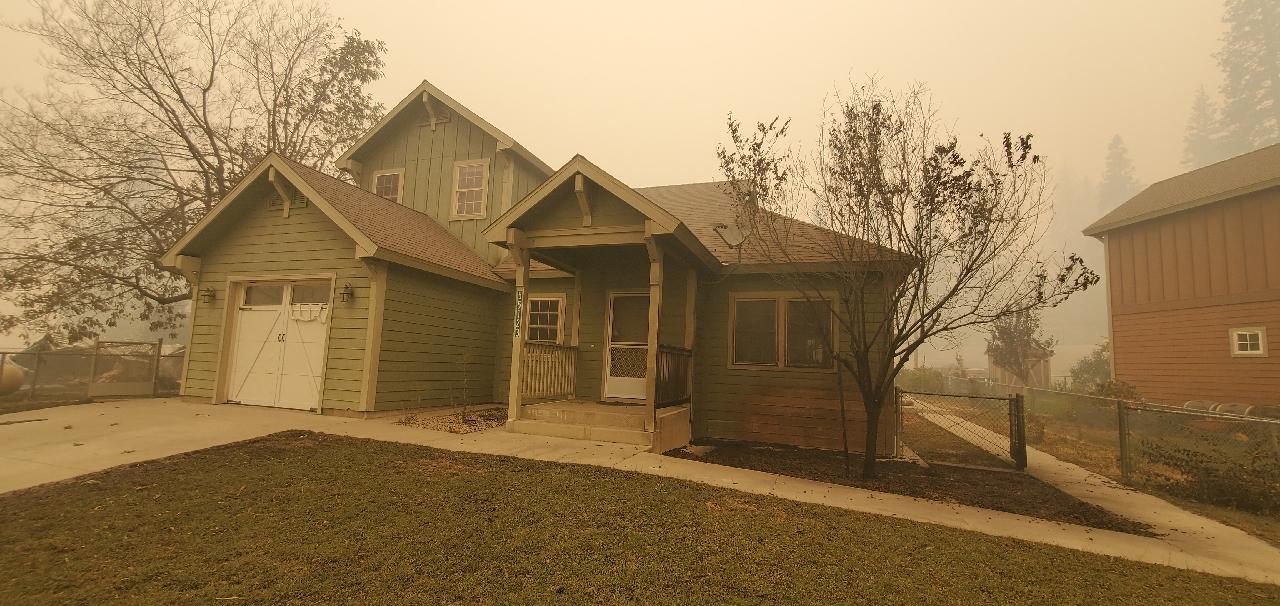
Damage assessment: minor